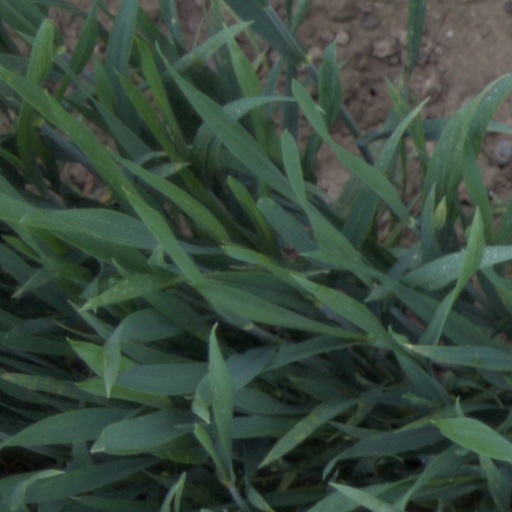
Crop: wheat